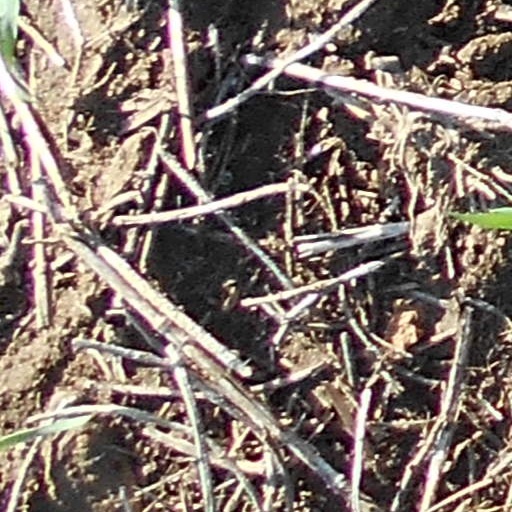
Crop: wheat